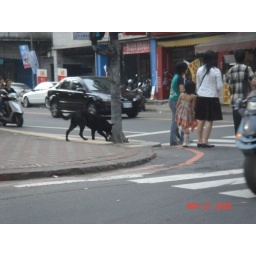
Stray black dog in Hsinchuang, Taiwan